Sergei Lebedkov

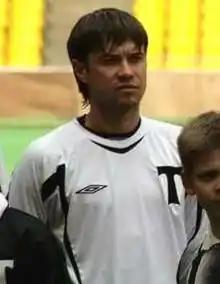
Lebedkov for FC Torpedo in 2008

Sergei Aleksandrovich Lebedkov (born 26 March 1981) is a Russian former professional football player.